Arthur Mee

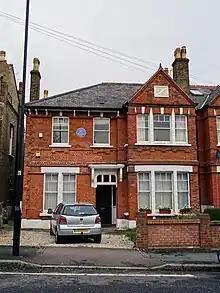
Mee's former home in Tulse Hill, London.

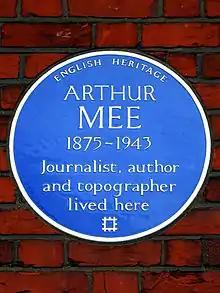
The blue plaque at Tulse Hill.

Mee left school at 14 to join a local newspaper, where he became an editor by age 20. He contributed many non-fiction articles to magazines and joined the staff of "The Daily Mail" in 1898. He was made literary editor five years later.